Harold Winthrop Clapp

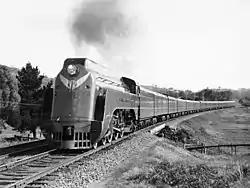
The "Spirit of Progress" headed by locomotive S301 "Sir Thomas Mitchell" in 1938

At the time that Harold Clapp took over, the VR goods locomotive fleet was almost completely of 19th century designs that were largely obsolete. Clapp set about modernising the fleet, firstly with construction commencing in 1921 of 25 further examples of the prototype C class heavy goods locomotive of 1918, as well as introducing three new classes of locomotive which proved to be of highly successful design, the K class and N class light-lines locomotives of 1922 and 1925, and the X class heavy goods locomotive of 1929. With a large fleet of relatively new A2 class locomotives available, there was far less development of new passenger locomotives during the Clapp era. Even so, the two classes that were ordered during his time (the 3-cylinder S and H classes) were of unprecedented size, power and technical innovation.